Burghclere

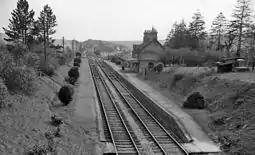
Remains of Burghclere railway station in 1963

Burghclere is a village and civil parish in Hampshire, England. According to the 2011 census the village had a population of 1,152. The village is near the border of Hampshire with Berkshire, four miles south of Newbury. The closest settlements are Newtown, Old Burghclere and Newtown Common.